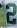
Number: 2